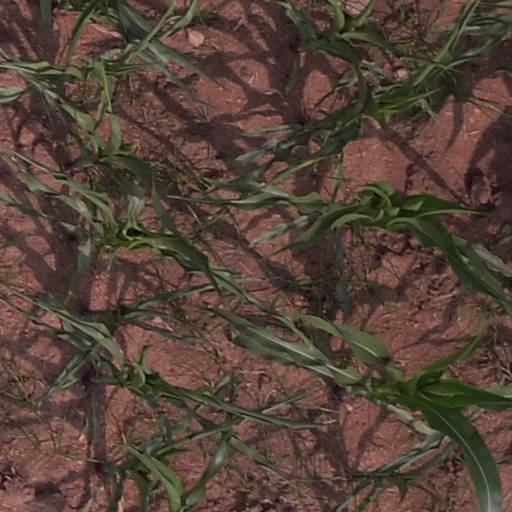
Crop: maize; corn